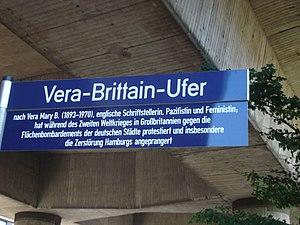
Vera Mary Brittain, née le 29 décembre 1893 à Newcastle-under-Lyme et morte le 29 mars 1970 à Wimbledon, est une écrivaine anglaise pacifiste et féministe. L’autobiographie de la première partie de sa vie Testament of Youth est un grand succès dès sa parution, en 1933, elle y raconte ses expériences pendant la Première Guerre mondiale et le début de sa croisade pour le pacifisme.